Joseph H. Thompson

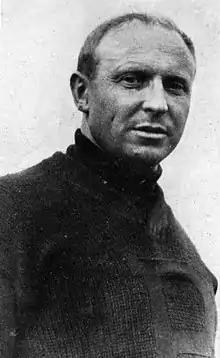
1909 photo of Joe Thompson during his Pitt coaching years

Joseph "Colonel Joe" Henry Thompson (26 September 1871 – 1 February 1928) was a highly decorated World War I veteran, recipient of the Medal of Honor, lawyer, Pennsylvania state senator, head football coach of the University of Pittsburgh Panthers, and College Football Hall of Fame inductee.